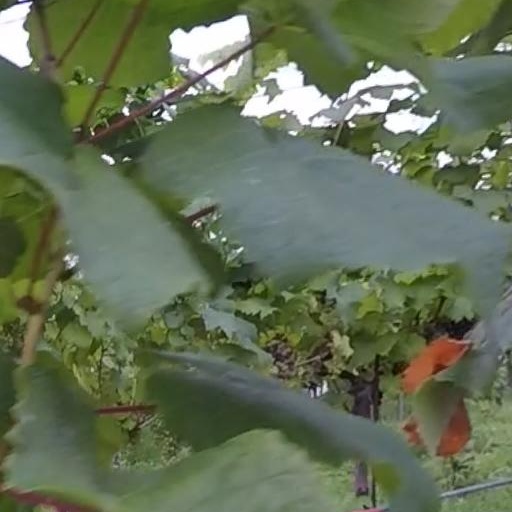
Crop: grape